Accession of Turkey to the European Union

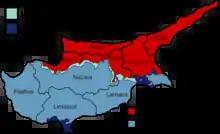
The self-declared Turkish Republic of Northern Cyprus has been recognised only by Turkey since its establishment in 1983. In 2004, the Parliamentary Assembly of the Council of Europe (PACE) gave observer status (without voting rights) to the representatives of the Turkish Cypriot community.

The Turkish government has refused to officially recognise the Republic of Cyprus until the removal of the political and economic blockade on the Turkish Republic of Northern Cyprus. Turkey's non-recognition of the Republic of Cyprus has led to complications within the Customs Union. Under the customs agreements which Turkey had already signed as a precondition to start EU membership negotiations in 2005, it is obliged to open its ports to Cypriot planes and vessels, but Turkey has not complied so far; refusing to do so until the EU eases the international isolation of Northern Cyprus. In February 2013, Turkish EU Minister Egemen Bağış told the Republic of Cyprus, "if you truly want salvation, truly want peace, then remove your blockade of Ercan Airport to EU member countries and Turkey will open its ports to you."